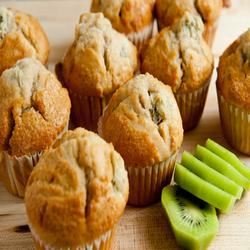
Label: Kiwi